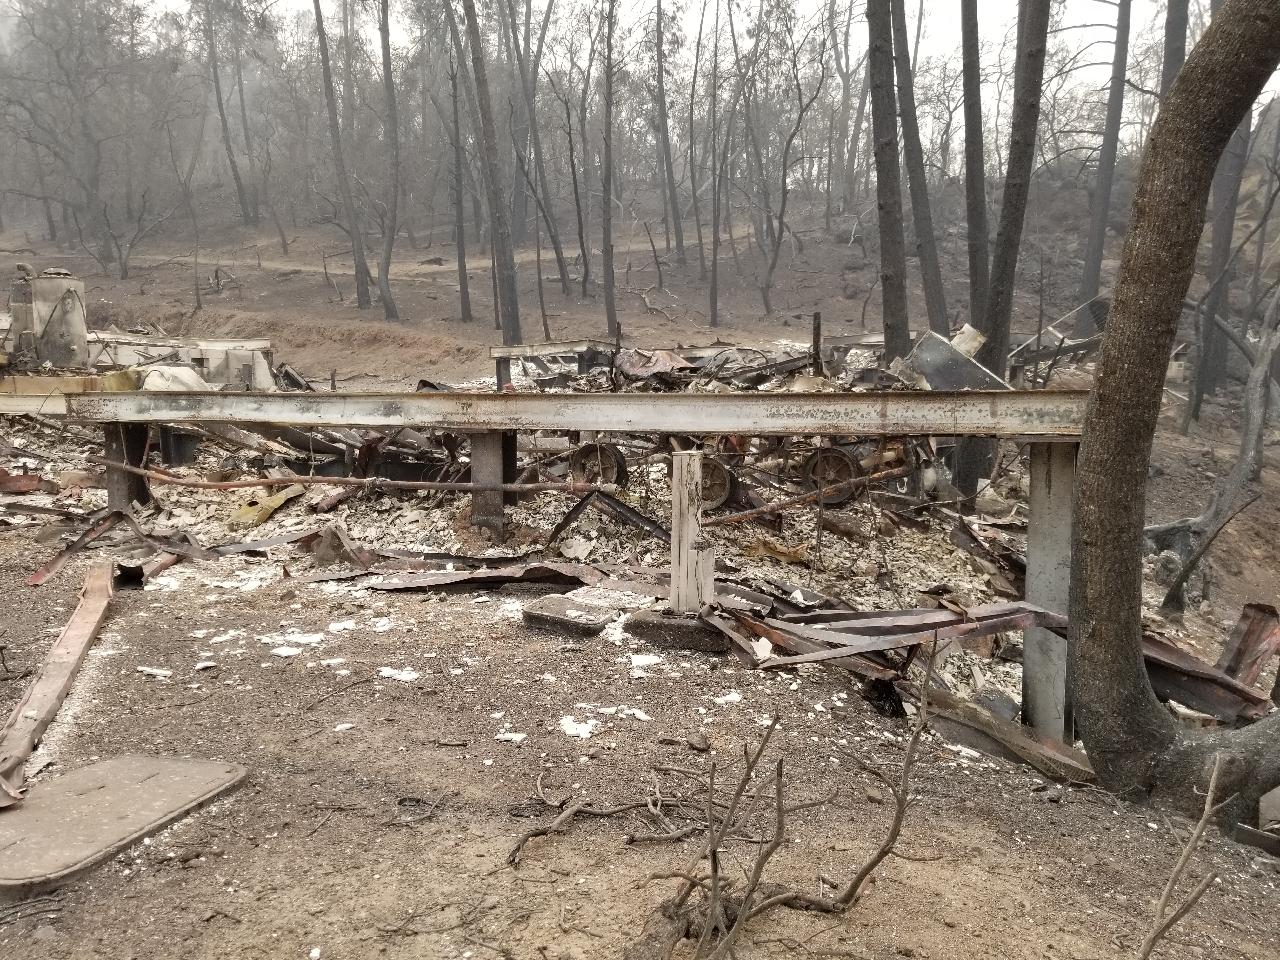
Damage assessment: destroyed